Xuân Diệu

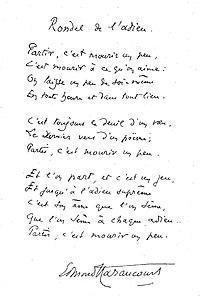
Haraucourt's "Rondel de l'adieu".

After the Việt Minh gained victory in 1954, Xuân Diệu returned to Hanoi and published both as a poet and as a journalist. In 1956, he married 27-year-old director Bạch Diệp, but the relationship was not consummated and the pair quickly separated. While Bạch Diệp was later remarried to another man, Xuân Diệu lived alone in an apartment right above the house of Huy Cận, who was now married to Xuân Diệu's younger sister, Ngô Xuân Như.